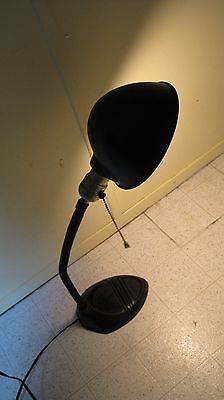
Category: lamp